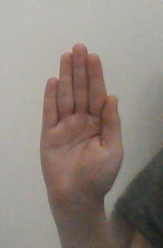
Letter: seen